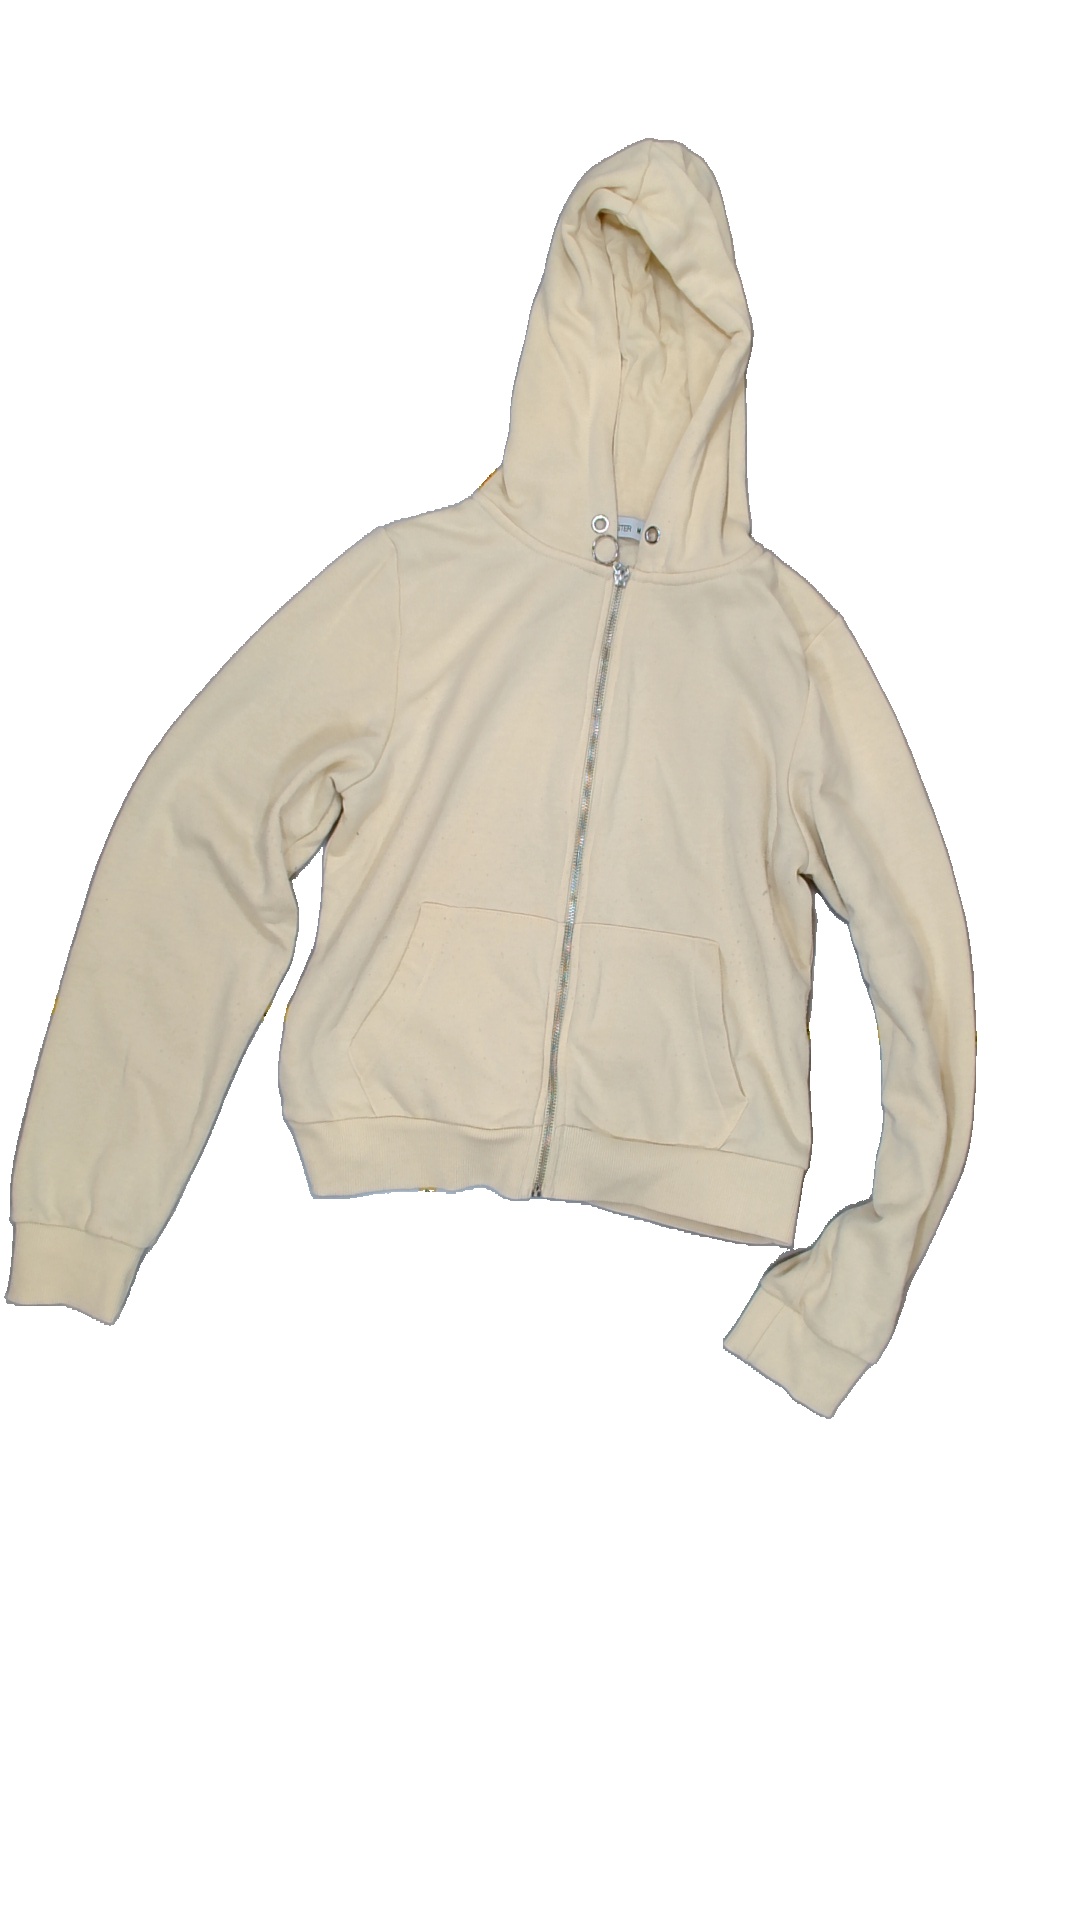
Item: Sweater (Ladies)
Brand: Fbsisters (new Yorker)
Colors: Black
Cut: Regular
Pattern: Plain
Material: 55% Poly 45% Cott
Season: All
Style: No trend
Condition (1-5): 1
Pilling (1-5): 2
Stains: No
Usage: Export
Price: <50